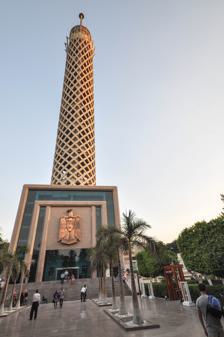
Building: Cairo Tower
Country: Egypt
Year built: 1961
Concrete tower in Cairo, Egypt Cairo Tower Arabic : برج القاهرة Borg El-Qahira Cairo tower in 2012 General information Status Completed Type Communications, observation, restaurants, visitor attraction Architectural style Ancient Egypt Location Cairo , Egypt Coordinates 30°02′45″N 31°13′28″E / 30.04583°N 31.22444°E / 30.04583; 31.22444 Construction started 1956 Completed 1961 Opening 1961 Cost Around $US1-3 million Owner Government of Egypt Height Architectural 187 m (613.5 ft) Antenna spire 187 m (613.5 ft) Roof 160 m (524.9 ft) Top floor 143 m (469.2 ft) Observatory 143 m (469.2 ft) Technical details Material Concrete Floor count 16 Lifts/elevators 3 Design and construction Architect(s) Naoum Shebib Website cairotower.net (requires Adobe Flash ; in English) References The Cairo Tower ( Egyptian Arabic : برج القاهرة , Borg El-Qāhira ) is a free-standing concrete tower in Cairo , Egypt . At 187 m (614 ft), it was the tallest structure in Egypt for 37 years until 1998, when it was surpassed by the Suez Canal overhead powerline crossing . It was the tallest structure in North Africa for 21 years until 1982, when it was surpassed by the Nador transmitter in Morocco . It was the tallest structure in Africa for one year until 1962, when it was surpassed by Sentech Tower in South Africa . One of Cairo's well-known modern monuments, sometimes considered Egypt's second most famous landmark after the Pyramids of Giza , it stands in the Gezira  district on Gezira Island in the River Nile , close to downtown Cairo . History Built from 1956 to 1961, the tower was designed by the Egyptian architect Naoum Shebib , inspired by the Ancient Egyptian Architecture . Its partially open lattice-work design is intended to evoke a pharaonic lotus plant, an iconic symbol of Ancient Egypt . The tower is crowned by a circular observation deck and a revolving restaurant that rotates around its axis occasionally with a view over greater Cairo . According to documents published by Major General Adel Shaheen, the funds for the construction of the tower were originated from the Government of the United States through the CIA that represented by Kermit Roosevelt , which had provided around $US1-3 million to Gamal Abdel Nasser as a personal gift to him with the intent of stopping his support for Algerian Revolution and other African independence movements . Affronted by the attempt to bribe him, Nasser decided to publicly rebuke the U.S. government by transferring all of the funds to the Egyptian government for the use of the tower construction, which he stated would be "visible from the US Embassy just across the Nile , as a taunting symbol of Egypt's, Africa and the Middle East's resistance, revolutions and pride". The book also stated that the General Intelligence Service took full responsibility for everything related to the design and planning work, including the selection of the architect who was assigned to design, the construction work, and even providing the necessary materials for the building with the aim of giving the heroic character of the president. However, its design was controversial as the Egyptians called it the "waqf Roosevelt" ("Roosevelt's endowment"), which was then mistakenly interpreted by the Embassy of Egypt in Washington, D.C. as the "waqef Roosevelt" ("Roosevelt's erection"). This prompted the Americans to react by calling it "Nasser's prick". Because of that, a local Islamic group issued a fatwa to demolish the tower in the 1990s, stating that it "could excite Egyptian women", but this failed to be implemented due to its influence on national history and popularity among the nation and tourists. Renovation Between 2006 and 2009, the tower underwent an £E 15 million restoration project by the Egyptian Arab Contractors Company. The restoration and repair process cost about 15 million pounds, which included treating and restoring the tower's concrete and adding 3 floors of metal structures at the bottom of the tower inlaid with the body, and another floor above the entrance. It also added an emergency staircase and an elevator for visitors, and installation of new LED lighting to improve efficiency. In 2023, during the war between Israel and Hamas , a photo of the tower with the Palestinian flag circulated on social media. However, the photo was actually a modified version of a photo taken in 2010. Gallery Cairo Tower Entrance Cairo Tower from below Cairo Tower Cairo Tower at sunset See also Egypt portal Architecture portal List of tallest buildings in Cairo List of tallest buildings and structures in Egypt List of tallest structures in the Middle East List of tallest structures in the world by country List of tallest freestanding structures List of tallest towers in the world List of revolving restaurants References Citations